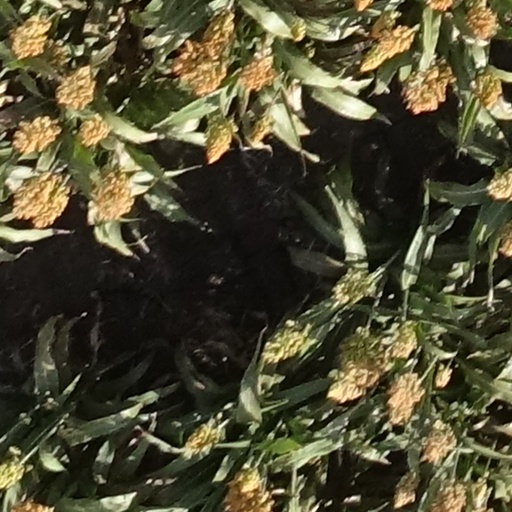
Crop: sorghum